Operation Amber Star

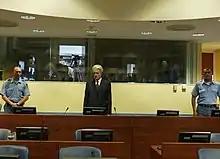
Radovan Karadzic on trial at the ICTY

Operation Amber Star was a joint military operation to hunt down Bosnian war criminals and bring them to justice at the International Criminal Tribunal for the Former Yugoslavia (ICTY). The operation combined the special forces and intelligence agencies of five countries- the United States, the United Kingdom, France, Germany, and the Netherlands. The operation was assembled at the Patch Barracks in Stuttgart, Germany. When the ICTY was created, it had limited resources and capabilities. On top of this NATO outright refused to make the arrests of indicted war criminals. This meant that the tribunal had almost no ability to actually perform the duties it was created for. Operation Amber Star helped lend teeth to the tribunal by helping to ensure all of the indicted war criminals were brought before the ICTY. While the operation was designed to be a joint mission, individual government and special forces usually worked separately on individual targets. For example, the US used Delta Force to target the Serb leader Radovan Karadzic specifically.